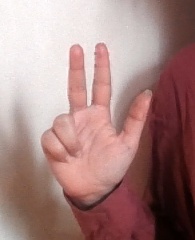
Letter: al